Question: Please indicate a possible affordance area of the banana that can be used for eating
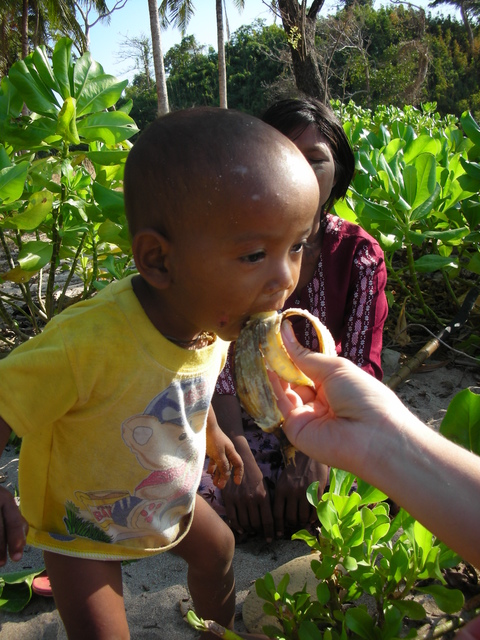
Answer: [226.165, 311.579, 338.045, 421.053]